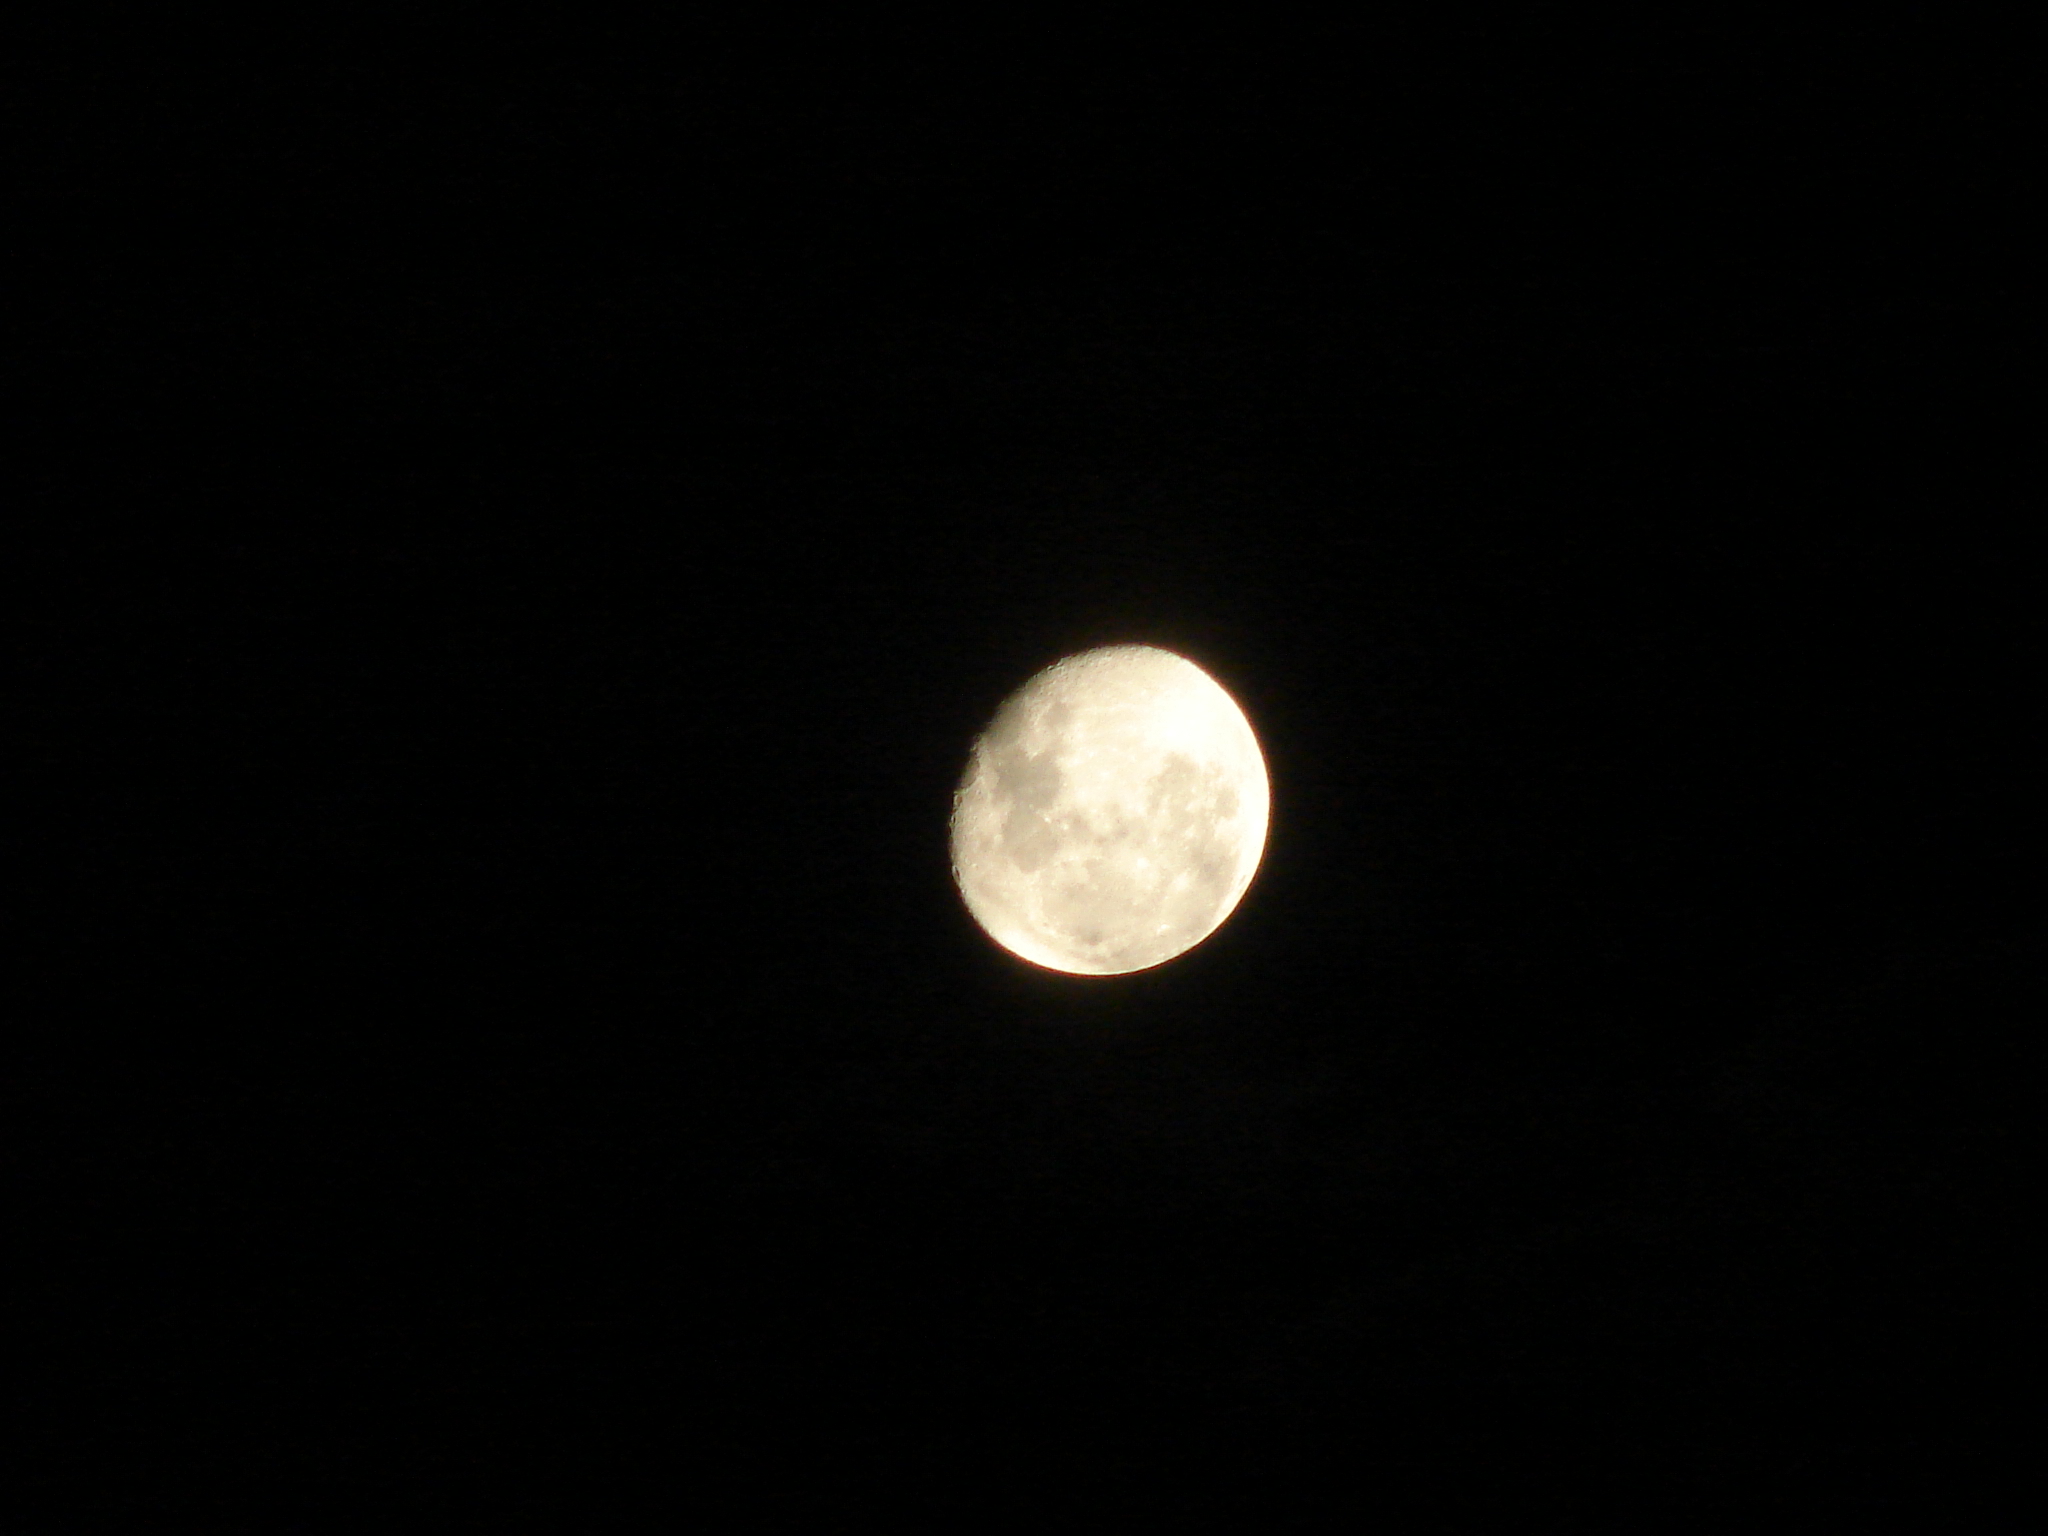
moon, full moon, atmospheric phenomenon, astronomical object, light, celestial event, moonlight, atmosphere, sky, night, darkness, midnight, astronomy, event, sphere, space